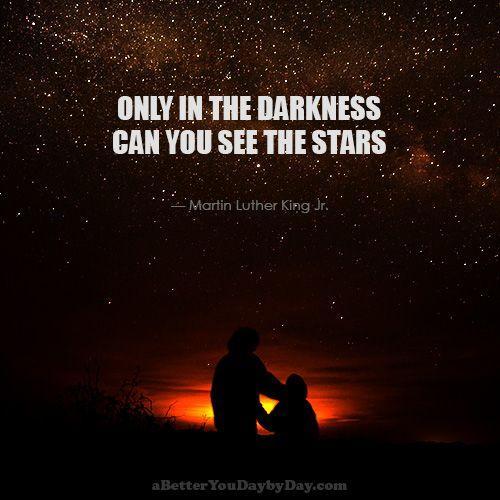
only in the darkness can you see the stars .